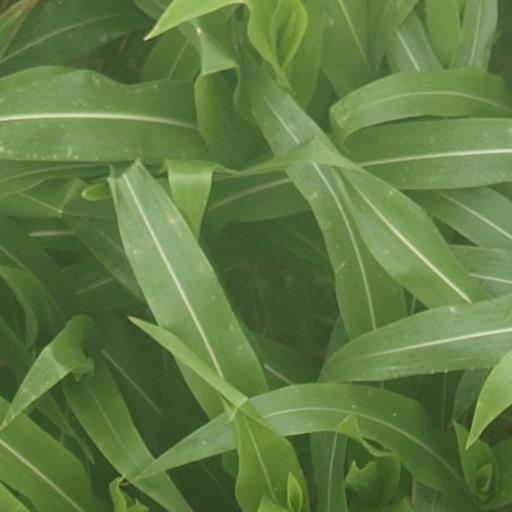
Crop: maize; corn